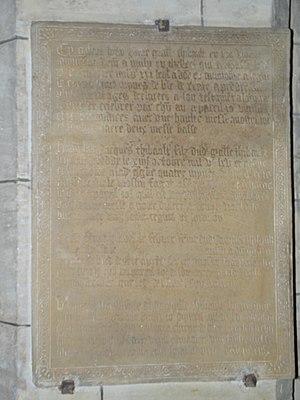
Plaque de fondation de Guillame Thibault et d'Ysabel Lefébure sa femme, 1565 ou postérieur, qualifiée par erreur de dalle funéraire à effigie gravée dans le dossier de classement, qui transcrit pourtant l'épitaphe gravé sur la plaque.
L'église Saint-Denis est une église catholique paroissiale située à Neuilly-en-Thelle, dans le département de l'Oise, en France. Sa construction a commencé après la donation de la collation de la cure à l'abbaye Saint-Vincent de Senlis en 1187. Mais les seuls éléments significatifs qui subsistent de la première campagne de construction sont la façade et une partie de la base du clocher, avec sa voûte d'ogives. Des réparations ont été nécessaires après la Grande Jacquerie en 1358, et ont laissé les chapiteaux au sud de la base du clocher et deux baies à remplage. La modeste nef a si souvent été retouchée qu'elle a perdu tout caractère, et son unique bas-côté a été rebâti en 1842. Le clocher a quant à lui été reconstruit après un incendie en 1711. L'église Saint-Denis vaut donc surtout pour son vaste chœur Renaissance de trois travées, terminée par une abside à trois pans, et accompagné d'un collatéral au nord. Ce chœur est de dimensions généreuses, et s'il ne constitue pas un chef-d'œuvre, offre néanmoins une modénature atypique, et des supports des voûtes d'une conception originale.